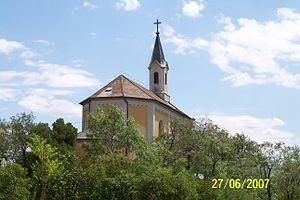
Sukoró est un village et une commune du comitat de Fejér en Hongrie.